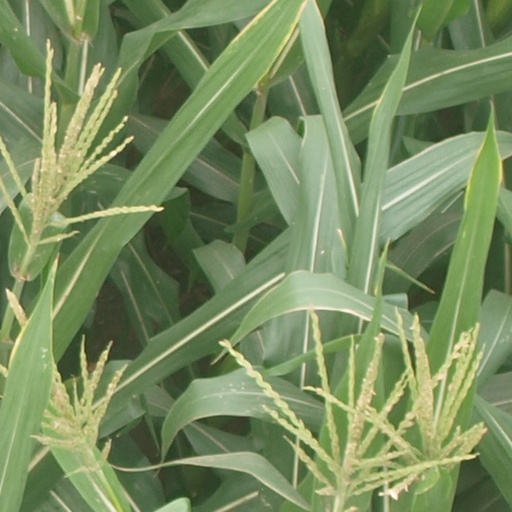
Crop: maize; corn